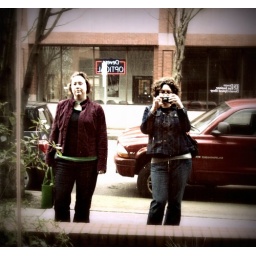
girls in the window